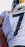
Number: 7